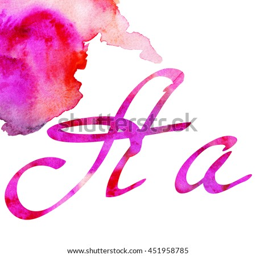
the alphabet drawn manually executed with shades of color paints font for the letter .